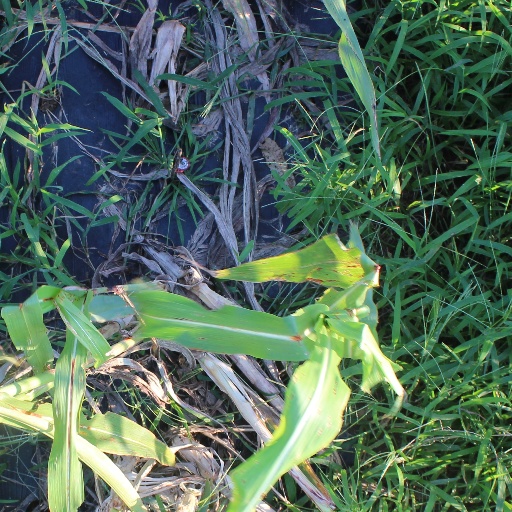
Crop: sorghum